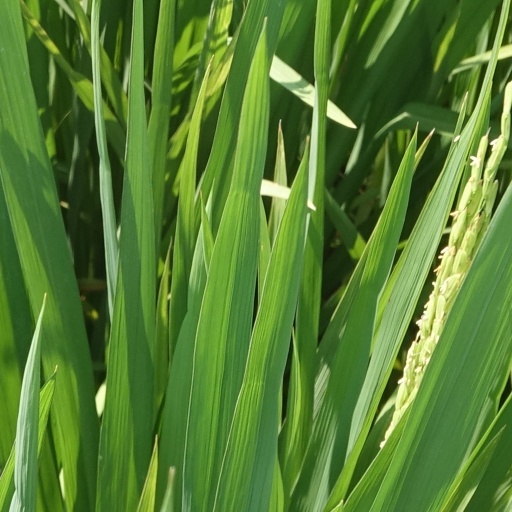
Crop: rice